Robert Bolling (poet)

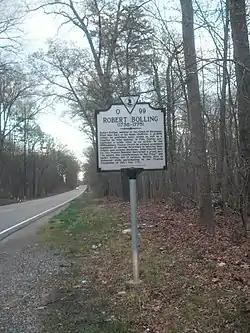
A marker dedicated to Bolling

Born to the former Elizabeth Blair (daughter of Archibald Blair) and her husband John Bolling (1700-1757) at Varina plantation in Henrico County, Virginia. His father at various times served as burgess for Goochland County, Hnerico County and Chesterfield County. His elder half brother John represented Goochland county and later Chesterfield County. In 1751, his father sent the 13-year old across the Atlantic Ocean for his education at the Free Grammar School of Queen Elizabeth in Wakefield, England. Beginning in 1755 young Bolling studied law at the Middle Temple. However, he returned to Virginia to complete his legal studies under Benjamin Waller at the colony's capital in Williamsburg. He had at least two brothers, Edward Bolling (who died in 1770) and Archibald Bolling (who later sued him over Edward's estate). Complicating matters, he had several contemporary relatives of the same name, including one who represented Dinwiddie County in the House of Burgesses beginning in 1756 and again beginning in 1765, and another who married the widow of John Bland in 1779.